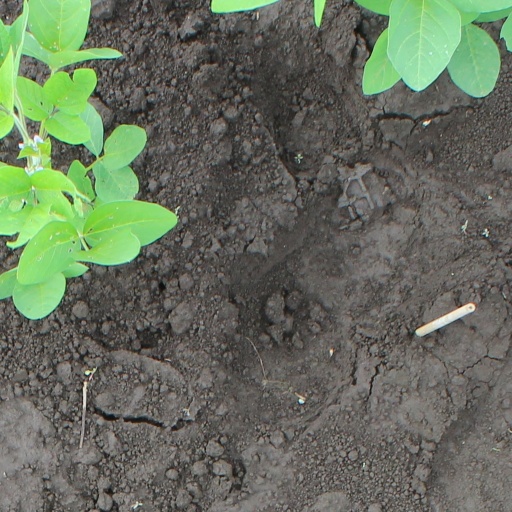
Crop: soybean